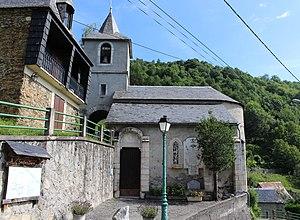
Église Saint-Martin de Barrancoueu (Hautes-Pyrénées)
L'église Saint-Martin de Barrancoueu est une église catholique du XIIᵉ siècle située à Barrancoueu, dans le département français des Hautes-Pyrénées en France.
La liste des églises des Hautes-Pyrénées recense de manière exhaustive les églises situées dans le département français des Hautes-Pyrénées.